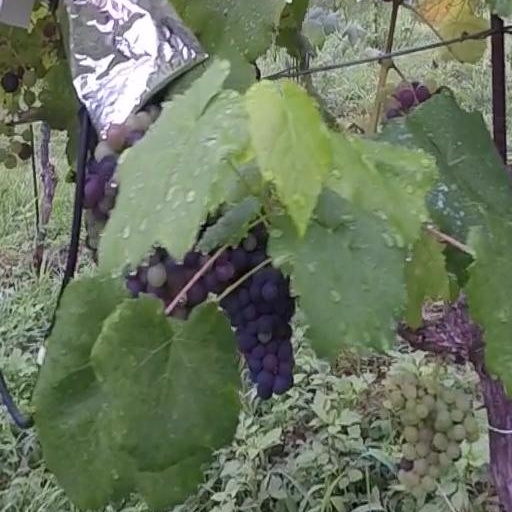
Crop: grape